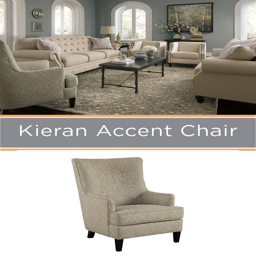
a high - back accent chair makes a cool style statement in a living room !